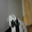
Label: rabbit